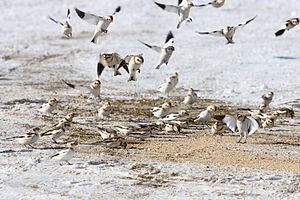
Sangfugle / Klassifikation / Gruppen Passerida / Passeroidea
Sangfugle er en undergruppe af spurvefuglene. De udgør flertallet af spurvefugle med omkring 4000 arter. Alle europæiske spurvefugle tilhører sangfuglene. Det vil sige at fugle som gråspurv, landsvale og nattergal alle er sangfugle. De må ikke forveksles med sangere. Et andet navn for sangfugle er osciner.